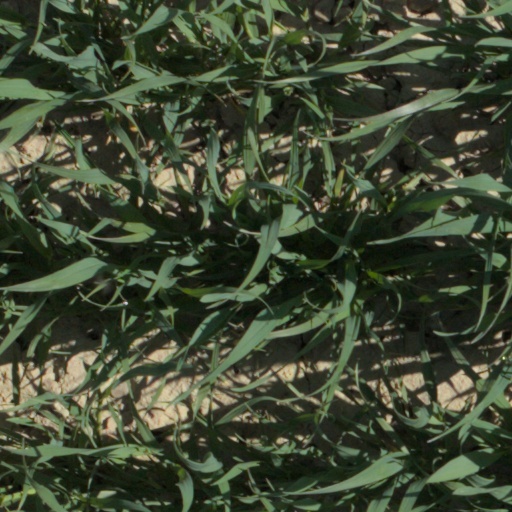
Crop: wheat